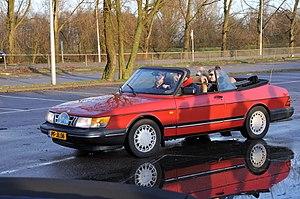
La Saab 900 est une automobile produite par le suédois Saab, commercialisée à partir de 1978 jusqu'en 1994 dans sa version classique, puis de 1994 à 1998 pour la seconde génération.